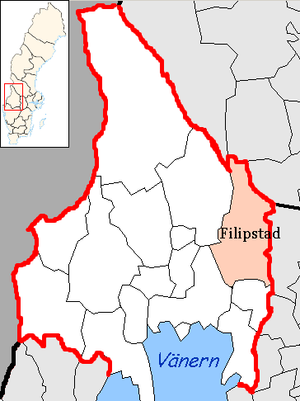
La commune de Filipstad est une commune suédoise du comté de Värmland. 11 081 personnes y vivent. Son chef-lieu se situe à Filipstad.